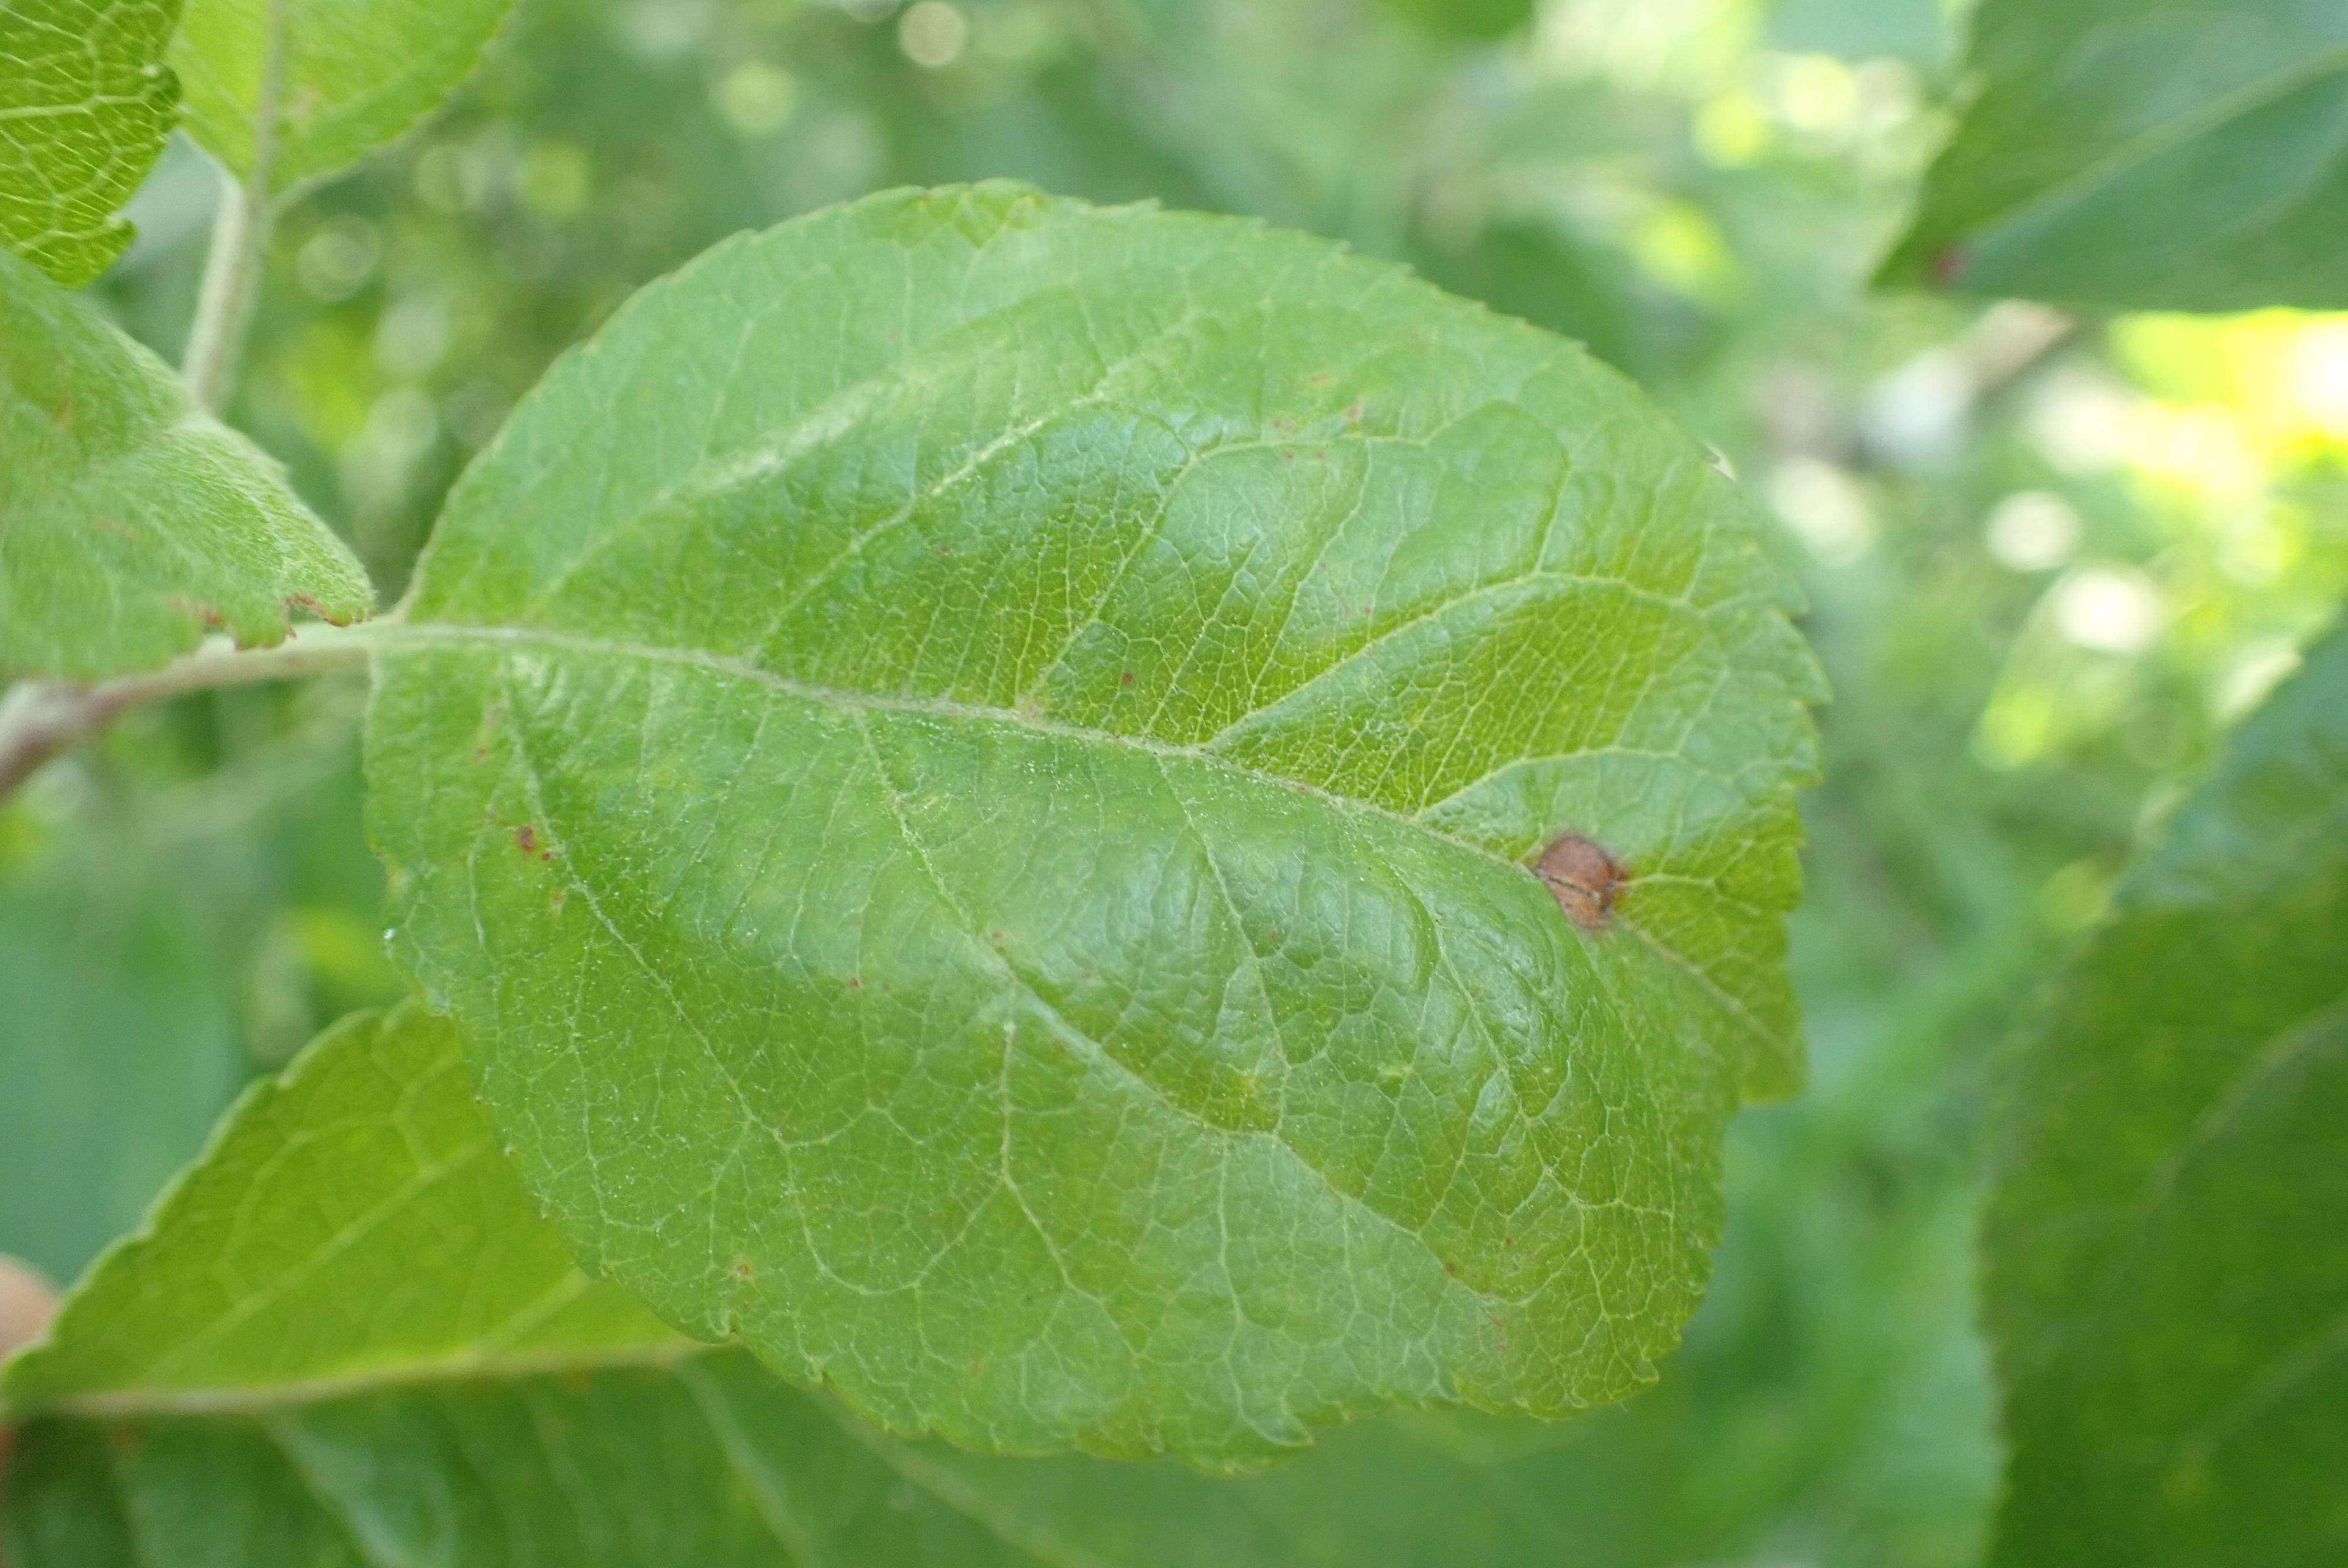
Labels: frog_eye_leaf_spot